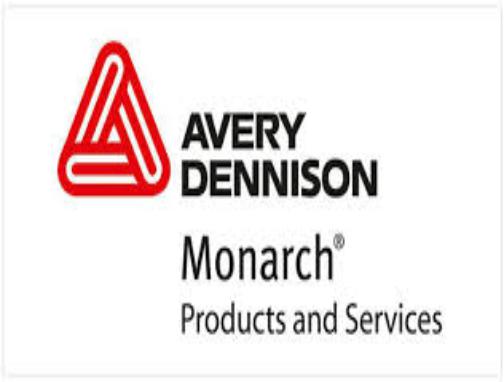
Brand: avery dennison-2
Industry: Others